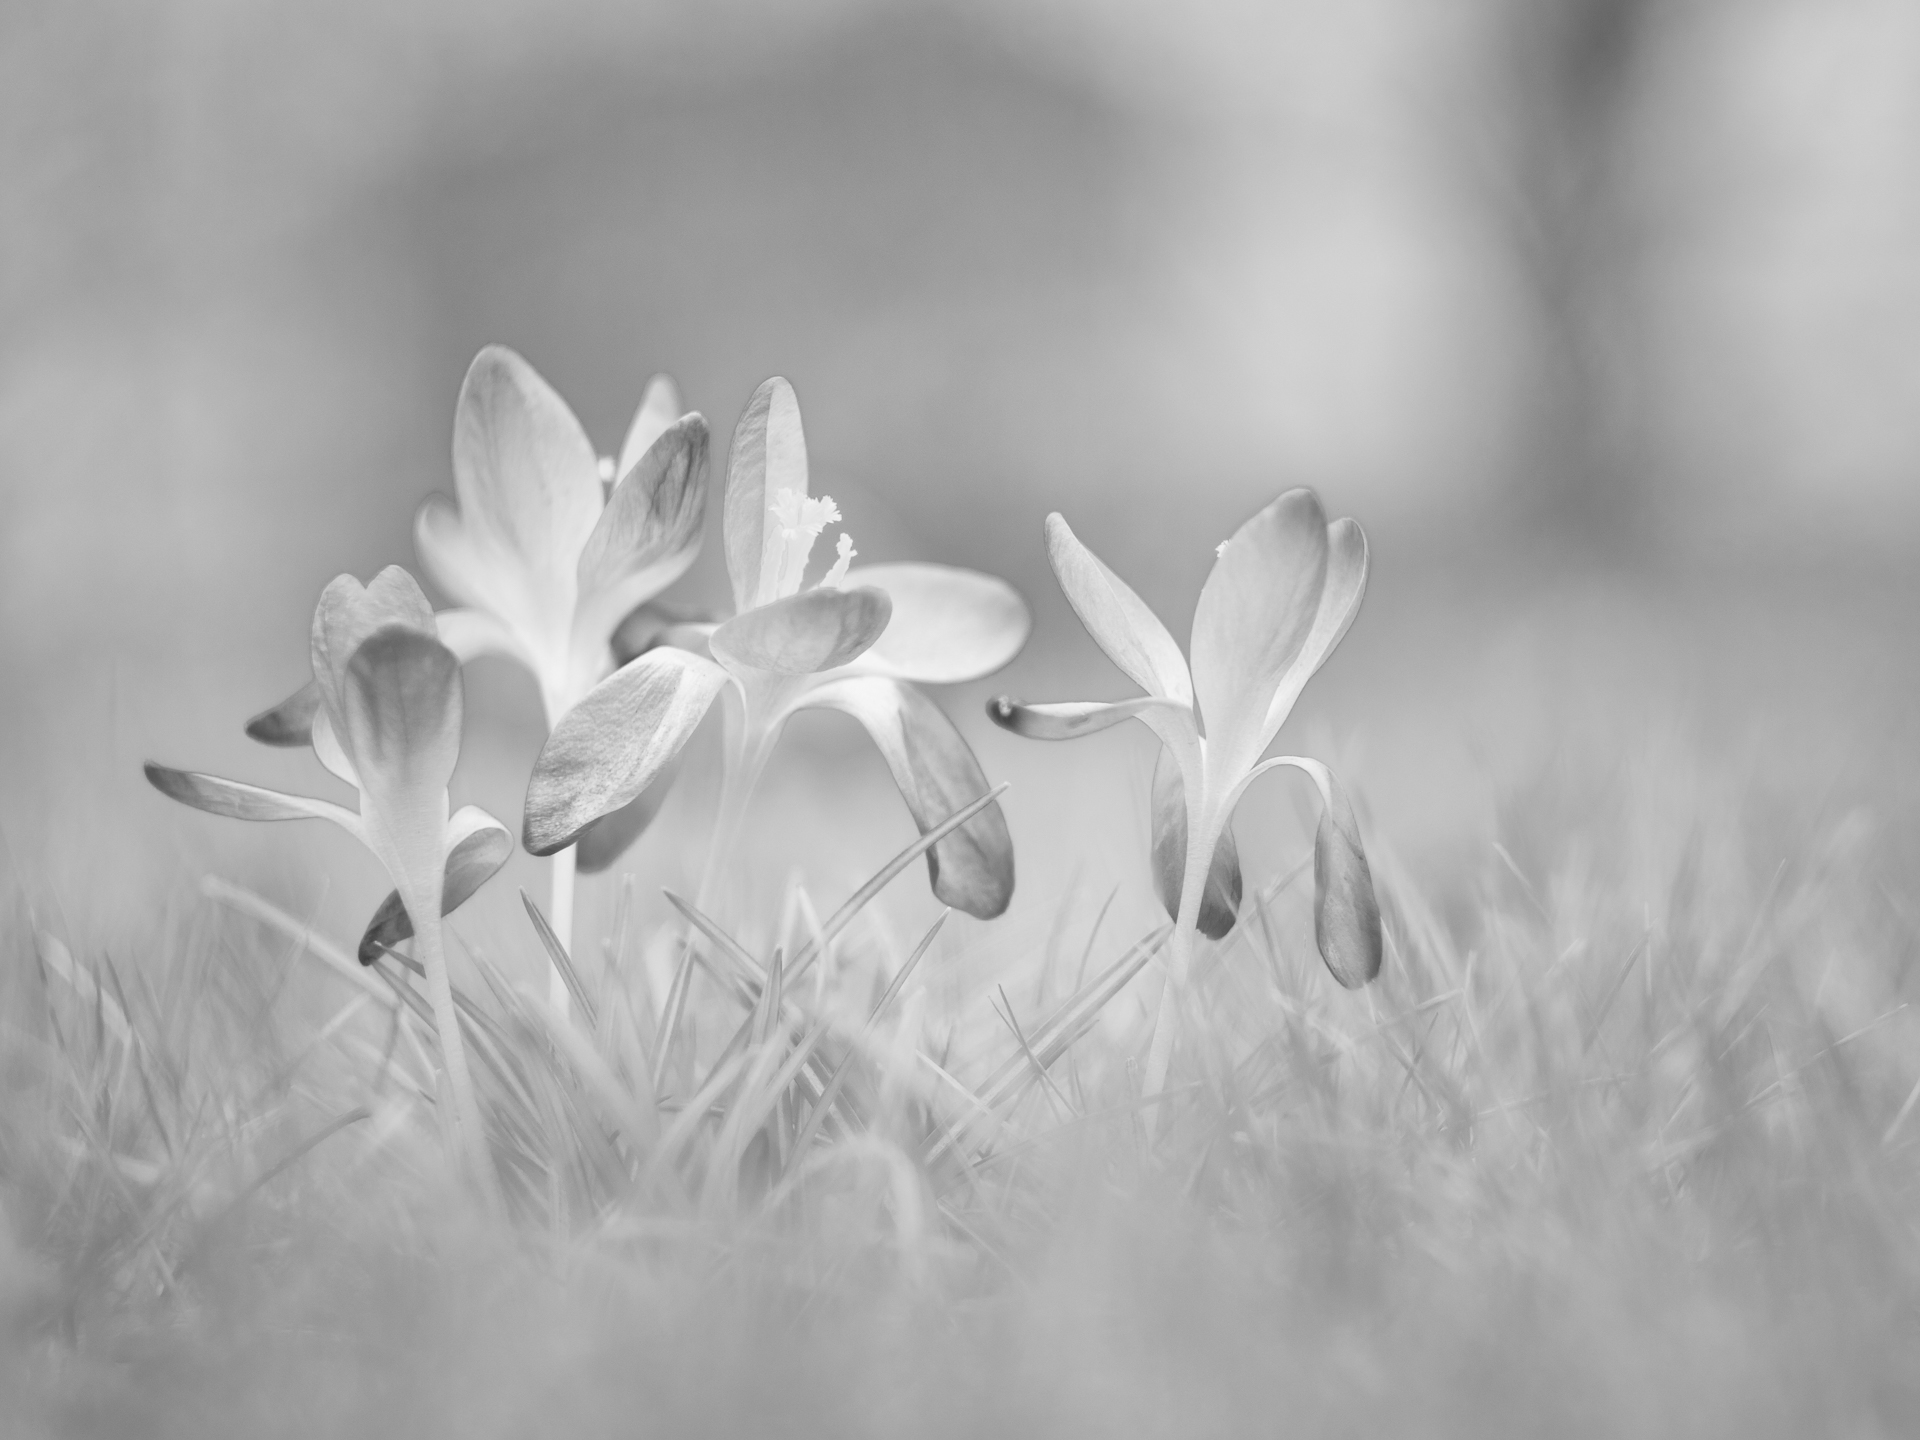
nature, grass, branch, bokeh, black and white, plant, white, photography, sunlight, leaf, flower, petal, frost, spring, monochrome, flora, close up, bw, blackwhite, frhling, crocus, dof, blume, pflanze, vintagelens, helios, citypark, helios442, panasoniclumixg5, croci, macro photography, monochrome photography